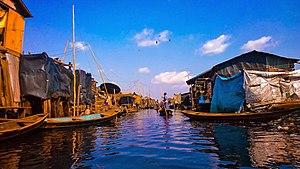
Makoko est un bidonville sur pilotis situé dans la lagune de Lagos au Nigeria.